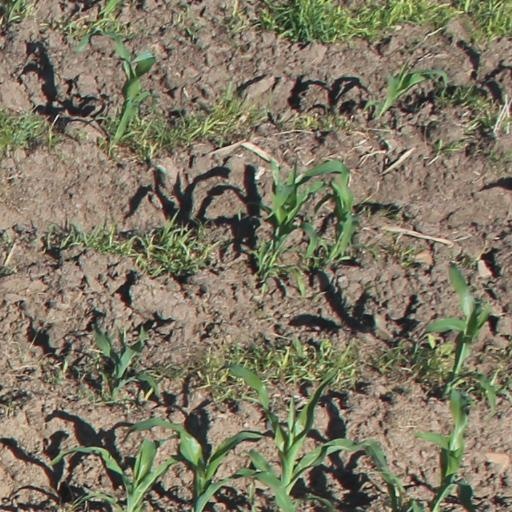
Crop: maize; corn